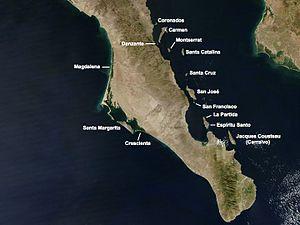
Îles de Basse-Californie sud
Danzante est une petite île mexicaine située dans le golfe de Californie au large des côtes de la Basse-Californie du Sud et proche de l'île de Carmen.
Île Jacques Cousteau est le nom officiel d’une île mexicaine anciennement et communément nommée île Cerralvo, située dans le golfe de Californie. Cette île a officiellement reçu ce nom le 17 novembre 2009 en hommage à l’océanographe français Jacques-Yves Cousteau. Elle est inhabitée.
Carmen est une île mexicaine située dans le golfe de Californie au large des côtes de la Basse-Californie du Sud.